FC Arsenal Kyiv

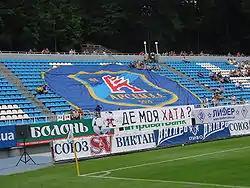
At the Dynamo Stadium in Kyiv (2007), a banner with Arsenal player asking "Where is my home?"

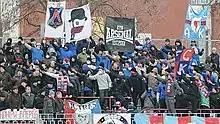
In 2010 fans who claim the Arsenal heritage by year of establishment 2001

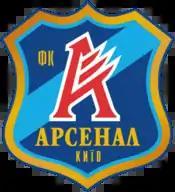
Emblem by TMexpert forArsenal Kyiv (2003–2013)

After the 2000 financial crisis at CSKA, the club, as a state company of the Sports Committee of Ministry of Defense, had its budget cut and was on the brink of being dissolved. On 9 October 2001 Oleksandr Danylchuk was calling rumours and populistic claims when commenting on the declarations about CSKA Kyiv will become Arsenal Kyiv. Transferring of CSKA under jurisdiction of the city authorities is not taking placing. There is no "Arsenal". Not me, nor the Ministry of Defense will make any kind of deal. The words of Oleksandr Omelchenko have no actual confirmations. There is no any commercial entities and no people's deputies who participate in creation of "Arsenal". Those are all empty talks that take place not one year already. During that time, the city did not invest a single dime in the club.